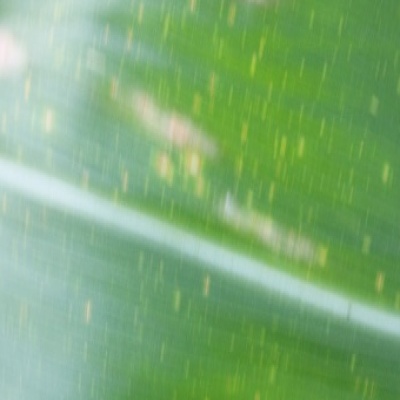
Label: Corn_(Maize)___Leaf_Spot